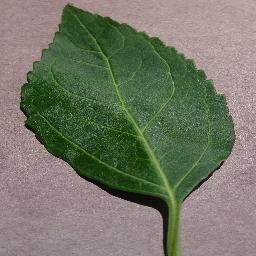
Label: Cherry___healthy